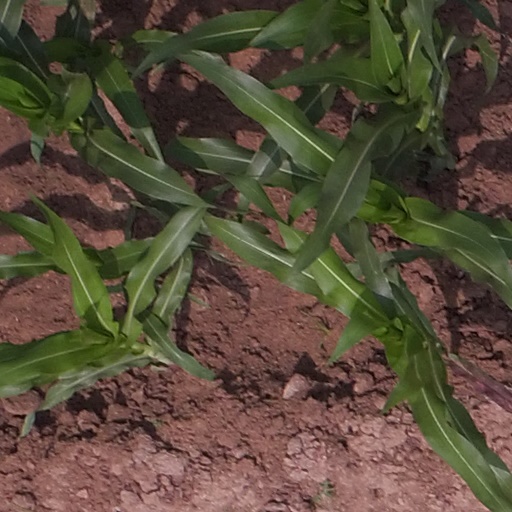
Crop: maize; corn